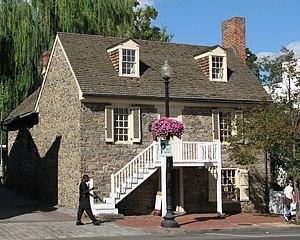
Georgetown est un quartier de Washington, la capitale fédérale des États-Unis, et une ancienne ville. Situé au nord-ouest du quadrilatère que forme le district de Columbia, il est compris entre le Potomac et la Rock Creek. Massachusetts Avenue, Whitehaven Street, Reservoir Road et la 41ᵉ Rue Ouest sont les limites officieuses souvent présentées dans les guides.